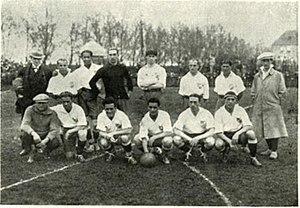
Alfredo Ángel Romano, surnommé el Loco, né le 2 août 1894 à Parque Central et mort le 22 août 1972 à Montevideo, est un footballeur uruguayen des années 1910 et 1920.